Coffee Cat Mama

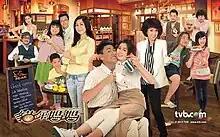
Promo poster

Coffee Cat Mama (Traditional Chinese: 貓屎媽媽; literally "Cat Feces Mama") is a Hong Kong drama modern comedy series which aired from 2013 to 2014. It was produced by TVB, and stars Bosco Wong, Michelle Yim, Nancy Wu, Vincent Wong and Eliza Sam as the main leads. Filming began in June 2013 and finished in August of the same year.